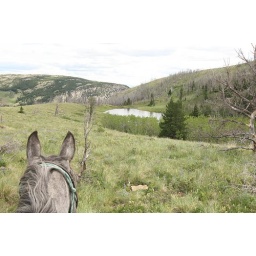
"Cloud" looking at bear by lake